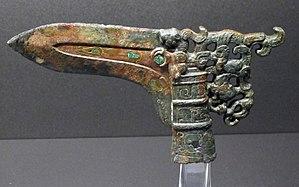
La période des Printemps et Automnes ou période Chunqiu désigne, dans l'histoire de Chine, la première partie de la dynastie des Zhou orientaux, c'est-à-dire une période allant d'environ 771 à 481/453 av. J.-C. Elle tire son nom des Annales des Printemps et Automnes, une chronique des événements survenus entre 722 et 481 av. J.-C. issue des scribes de l'État de Lu mais concernant aussi les autres États.
Les bronzes chinois sont universellement admirés comme des chefs-d’œuvre de l'art du bronze, tout particulièrement ceux réalisés au cours des deux premiers millénaires avant notre ère. Les bronzes des dynasties Shang et Zhou, depuis le XVIᵉ siècle et jusqu’à 221 avant notre ère, aux formes et décors étonnants, témoignent de l’esprit créatif et de la remarquable maîtrise technique des bronziers chinois au cours de l’âge du bronze. L'art des dynasties royales de l'Antiquité, fondement essentiel de l'art chinois, est en majorité un art du bronze.